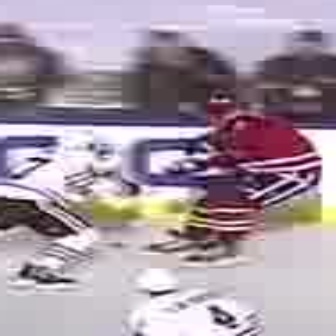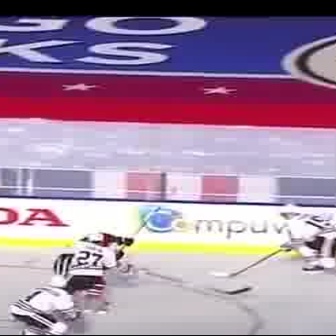
  Please identify the target specified by the bounding box [146,94,317,265] in the first image and locate it in the second image. Return the coordinates in [x_min,y_min,x_max,y_max] format.
Answer: [50,232,130,312]